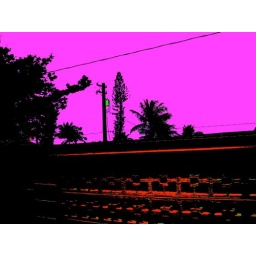
trees over the wall